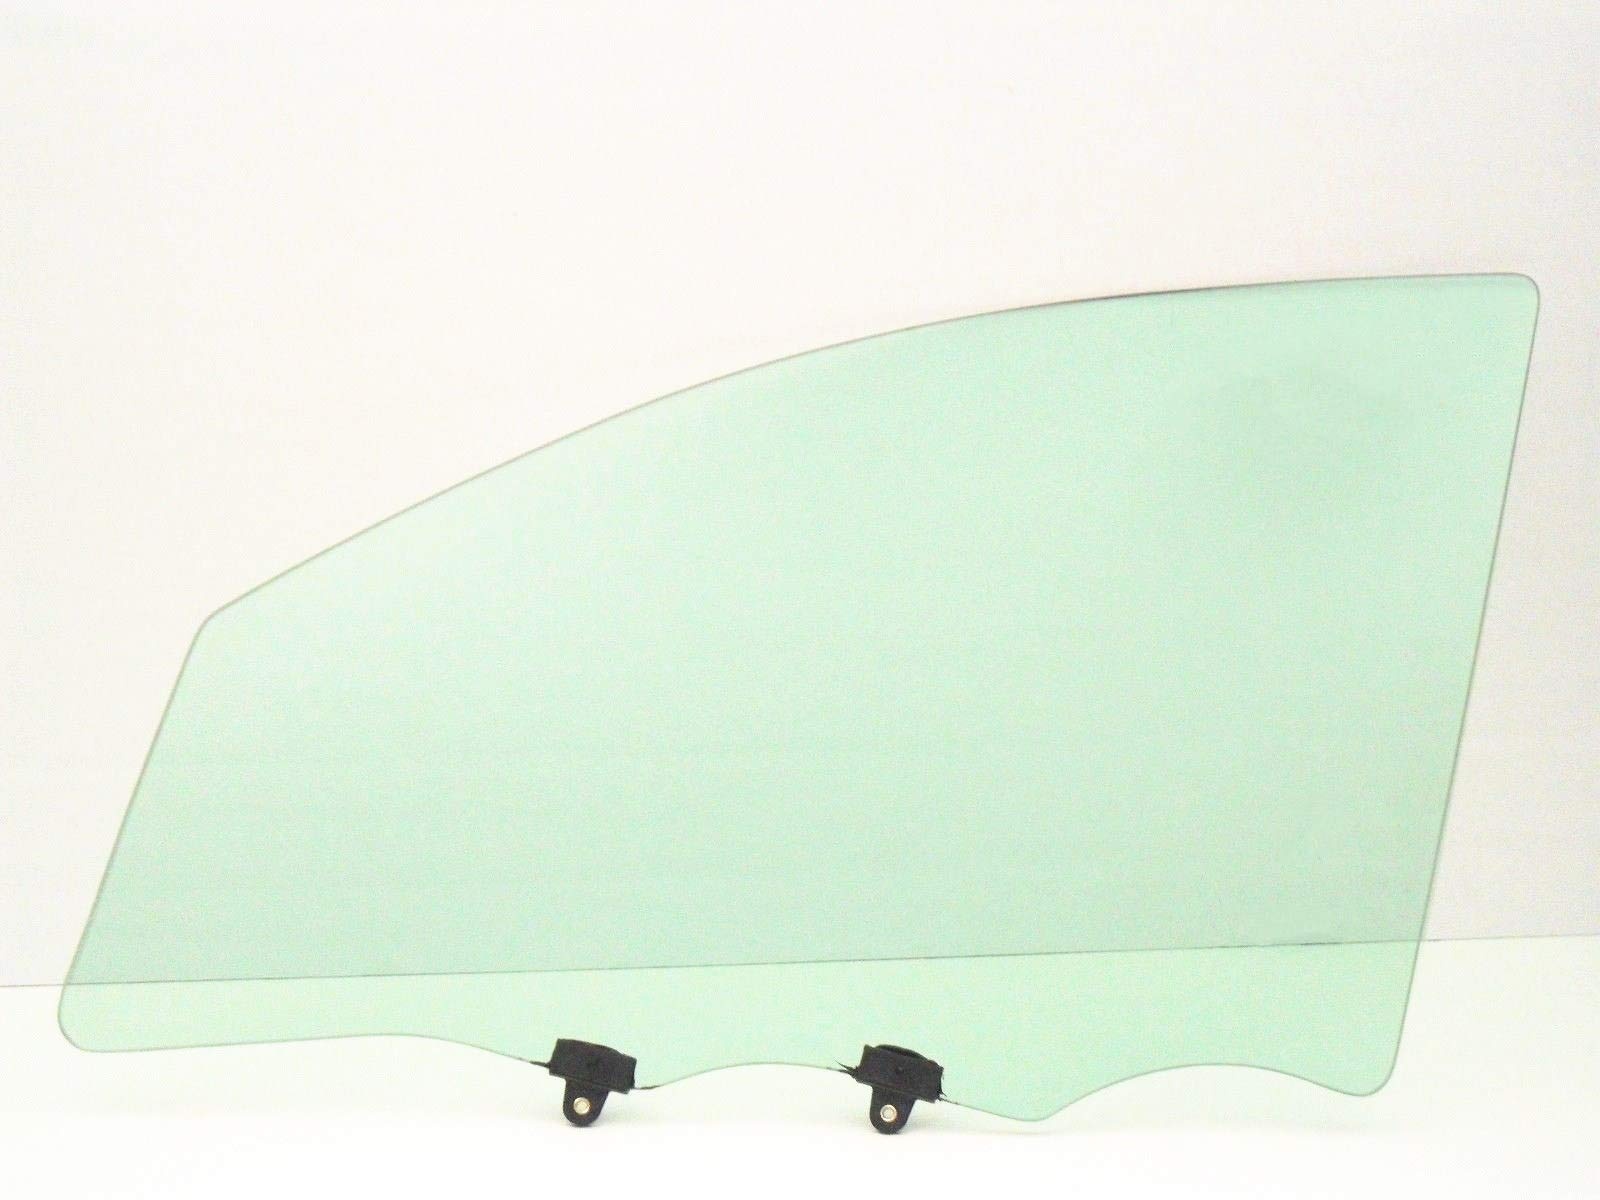
Driver Left Side Front Door Window Door Glass Compatible with Chevrolet Impala 2006-2013 Models / Impala Limited 2014-2016 Models
Driver Left Side Front Door Window Door Glass Compatible with Chevrolet Impala 2006-2013 Models / Impala Limited 2014-2016 Models FEATURES
Brand: National Auto Glass Direct
Category: Vehicles & Parts > Vehicle Parts & Accessories > Motor Vehicle Parts > Motor Vehicle Window Parts & Accessories > Windows Glass